Susan B. Anthony Day

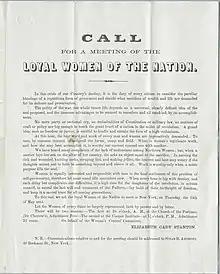
The call to the League's founding convention.

By the end of the Civil War, according to historian Ann D. Gordon, "Susan B. Anthony occupied new social and political territory. She was emerging on the national scene as a female leader, something new in American history, and she did so as a single woman in a culture that perceived the spinster as anomalous and unguarded ... By the 1880s, she was among the senior political figures in the United States."